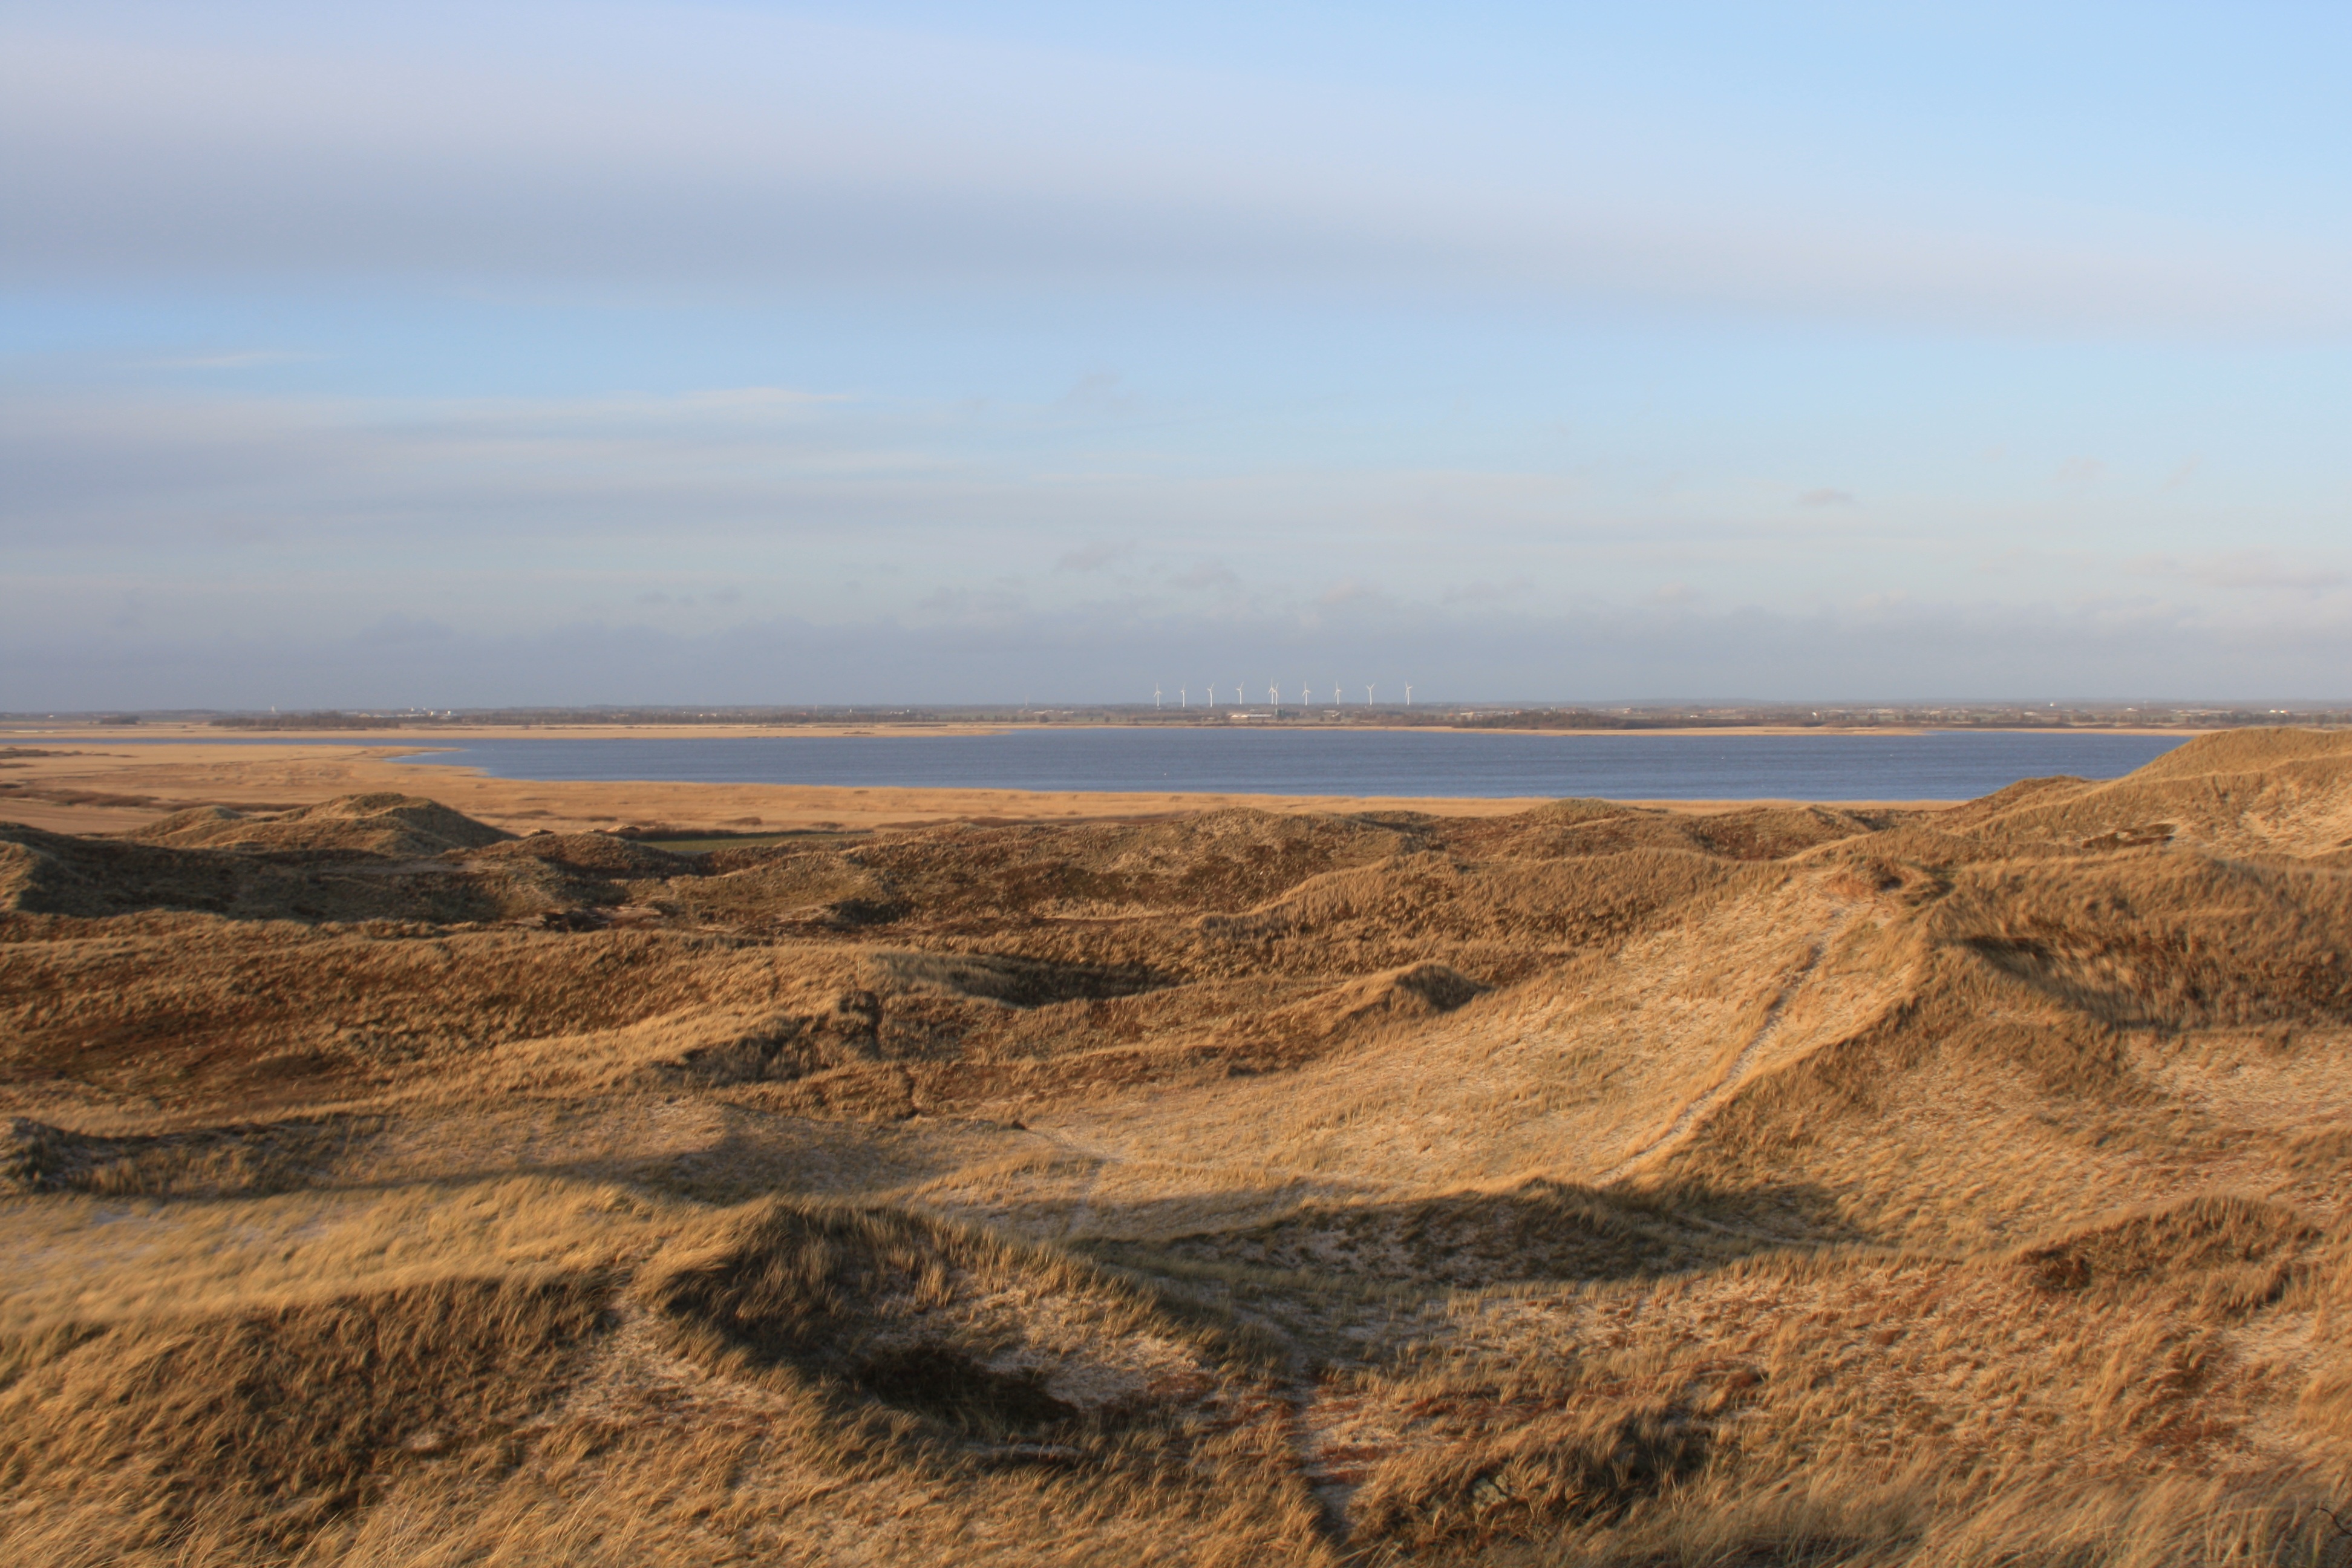
landscape, sea, coast, sand, horizon, wilderness, prairie, hill, desert, dune, cliff, fjord, terrain, plain, geology, badlands, wetland, plateau, denmark, fell, habitat, loch, ecosystem, tundra, steppe, landform, natural environment, geographical feature, aeolian landform